Grass It Up

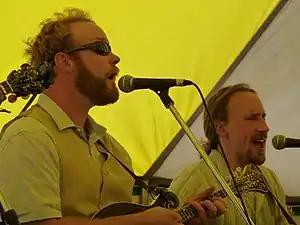
David Jeffrey and Shannon T. Carr performing with Grass it Up June 2012

Grass It Up began in 2004 with singer-songwriter David Jeffrey (guitar, mandolin) and Jon Bross (bass) playing progressive bluegrass at the Front Range Barbeque, a restaurant in Colorado Springs. On Wednesdays musicians from the region would sit in with the duo. Shannon Carr (banjo, guitar) joined the band in 2005. The band has appeared at public and private events at The Broadmoor resort since 2006.